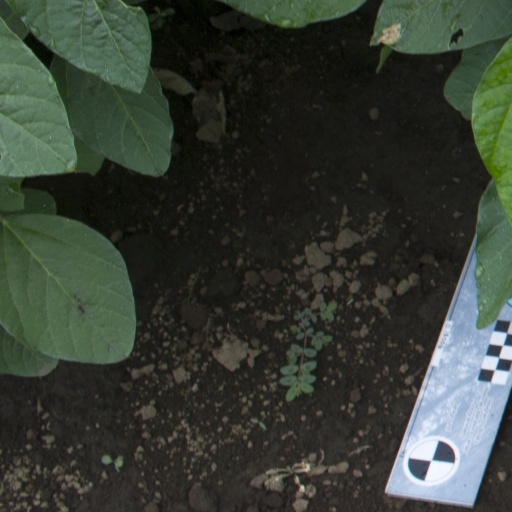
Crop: soybean